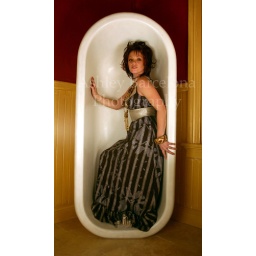
girl in bathtub 2